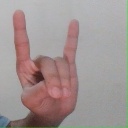
अक्षर: श